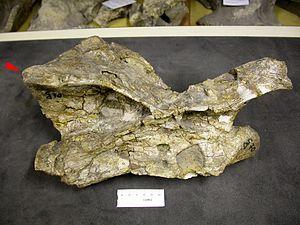
Australodocus est un genre de dinosaure sauropode du Jurassique.